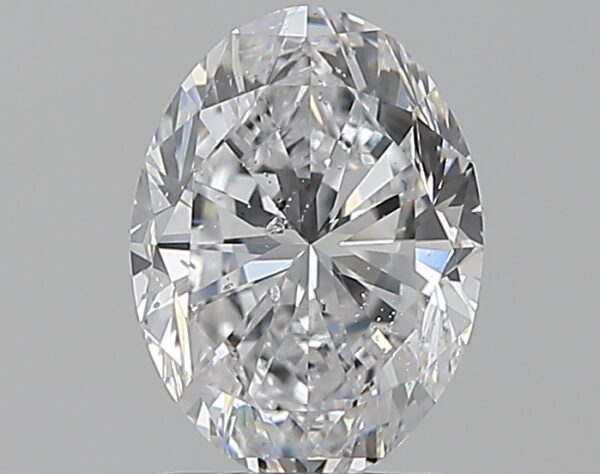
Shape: oval
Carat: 1.5
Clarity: SI2
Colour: D
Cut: GD
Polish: EX
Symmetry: VG
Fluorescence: F
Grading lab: GIA
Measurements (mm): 8.42 x 6.24 x 4.23